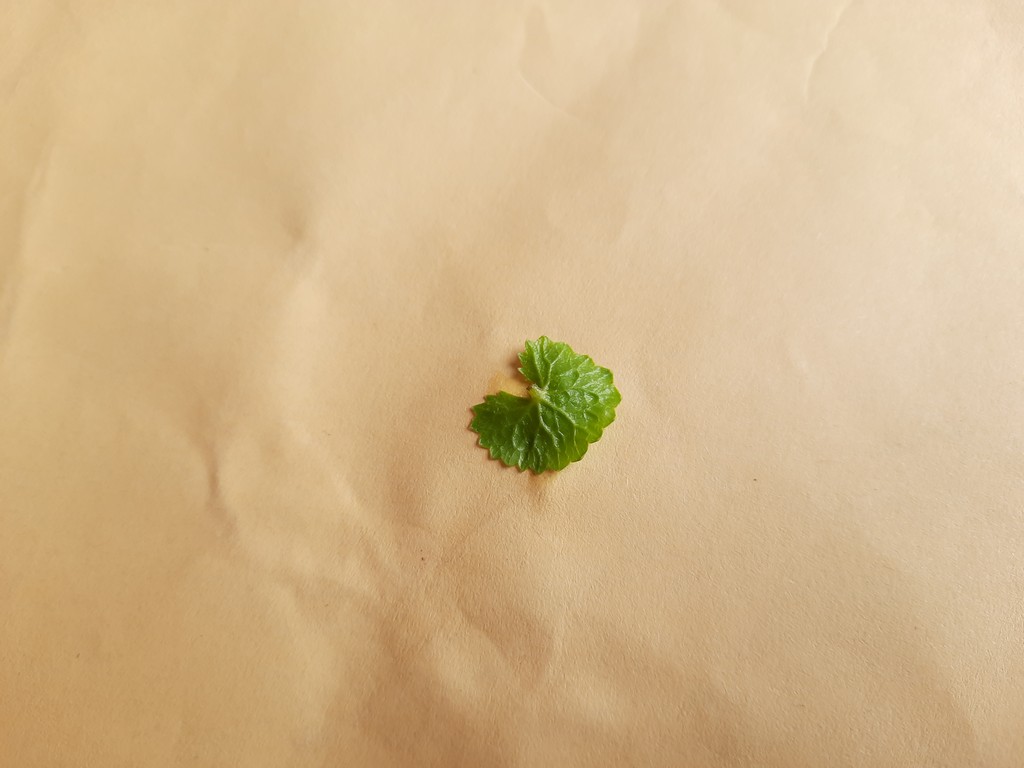
Label: Healthy